François Jean Baptiste Quesnel

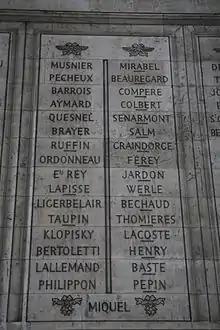
Quesnel is the fifth name on Column 37 of the Arc de Triomphe.

François Jean Baptiste Quesnel du Torpt (18 January 1765 – 8 April 1819) became a division commander under the First French Empire of Napoleon. By the time the French Revolutionary Wars began, he had been a non-commissioned officer in the French army for nearly a decade. Within less than two years he rose to the rank of general officer while fighting against Spain. His career then stagnated until the War of the Second Coalition when he led a brigade in Italy at Verona, Magnano, Cassano, Bassignana where he was wounded, and Novi.